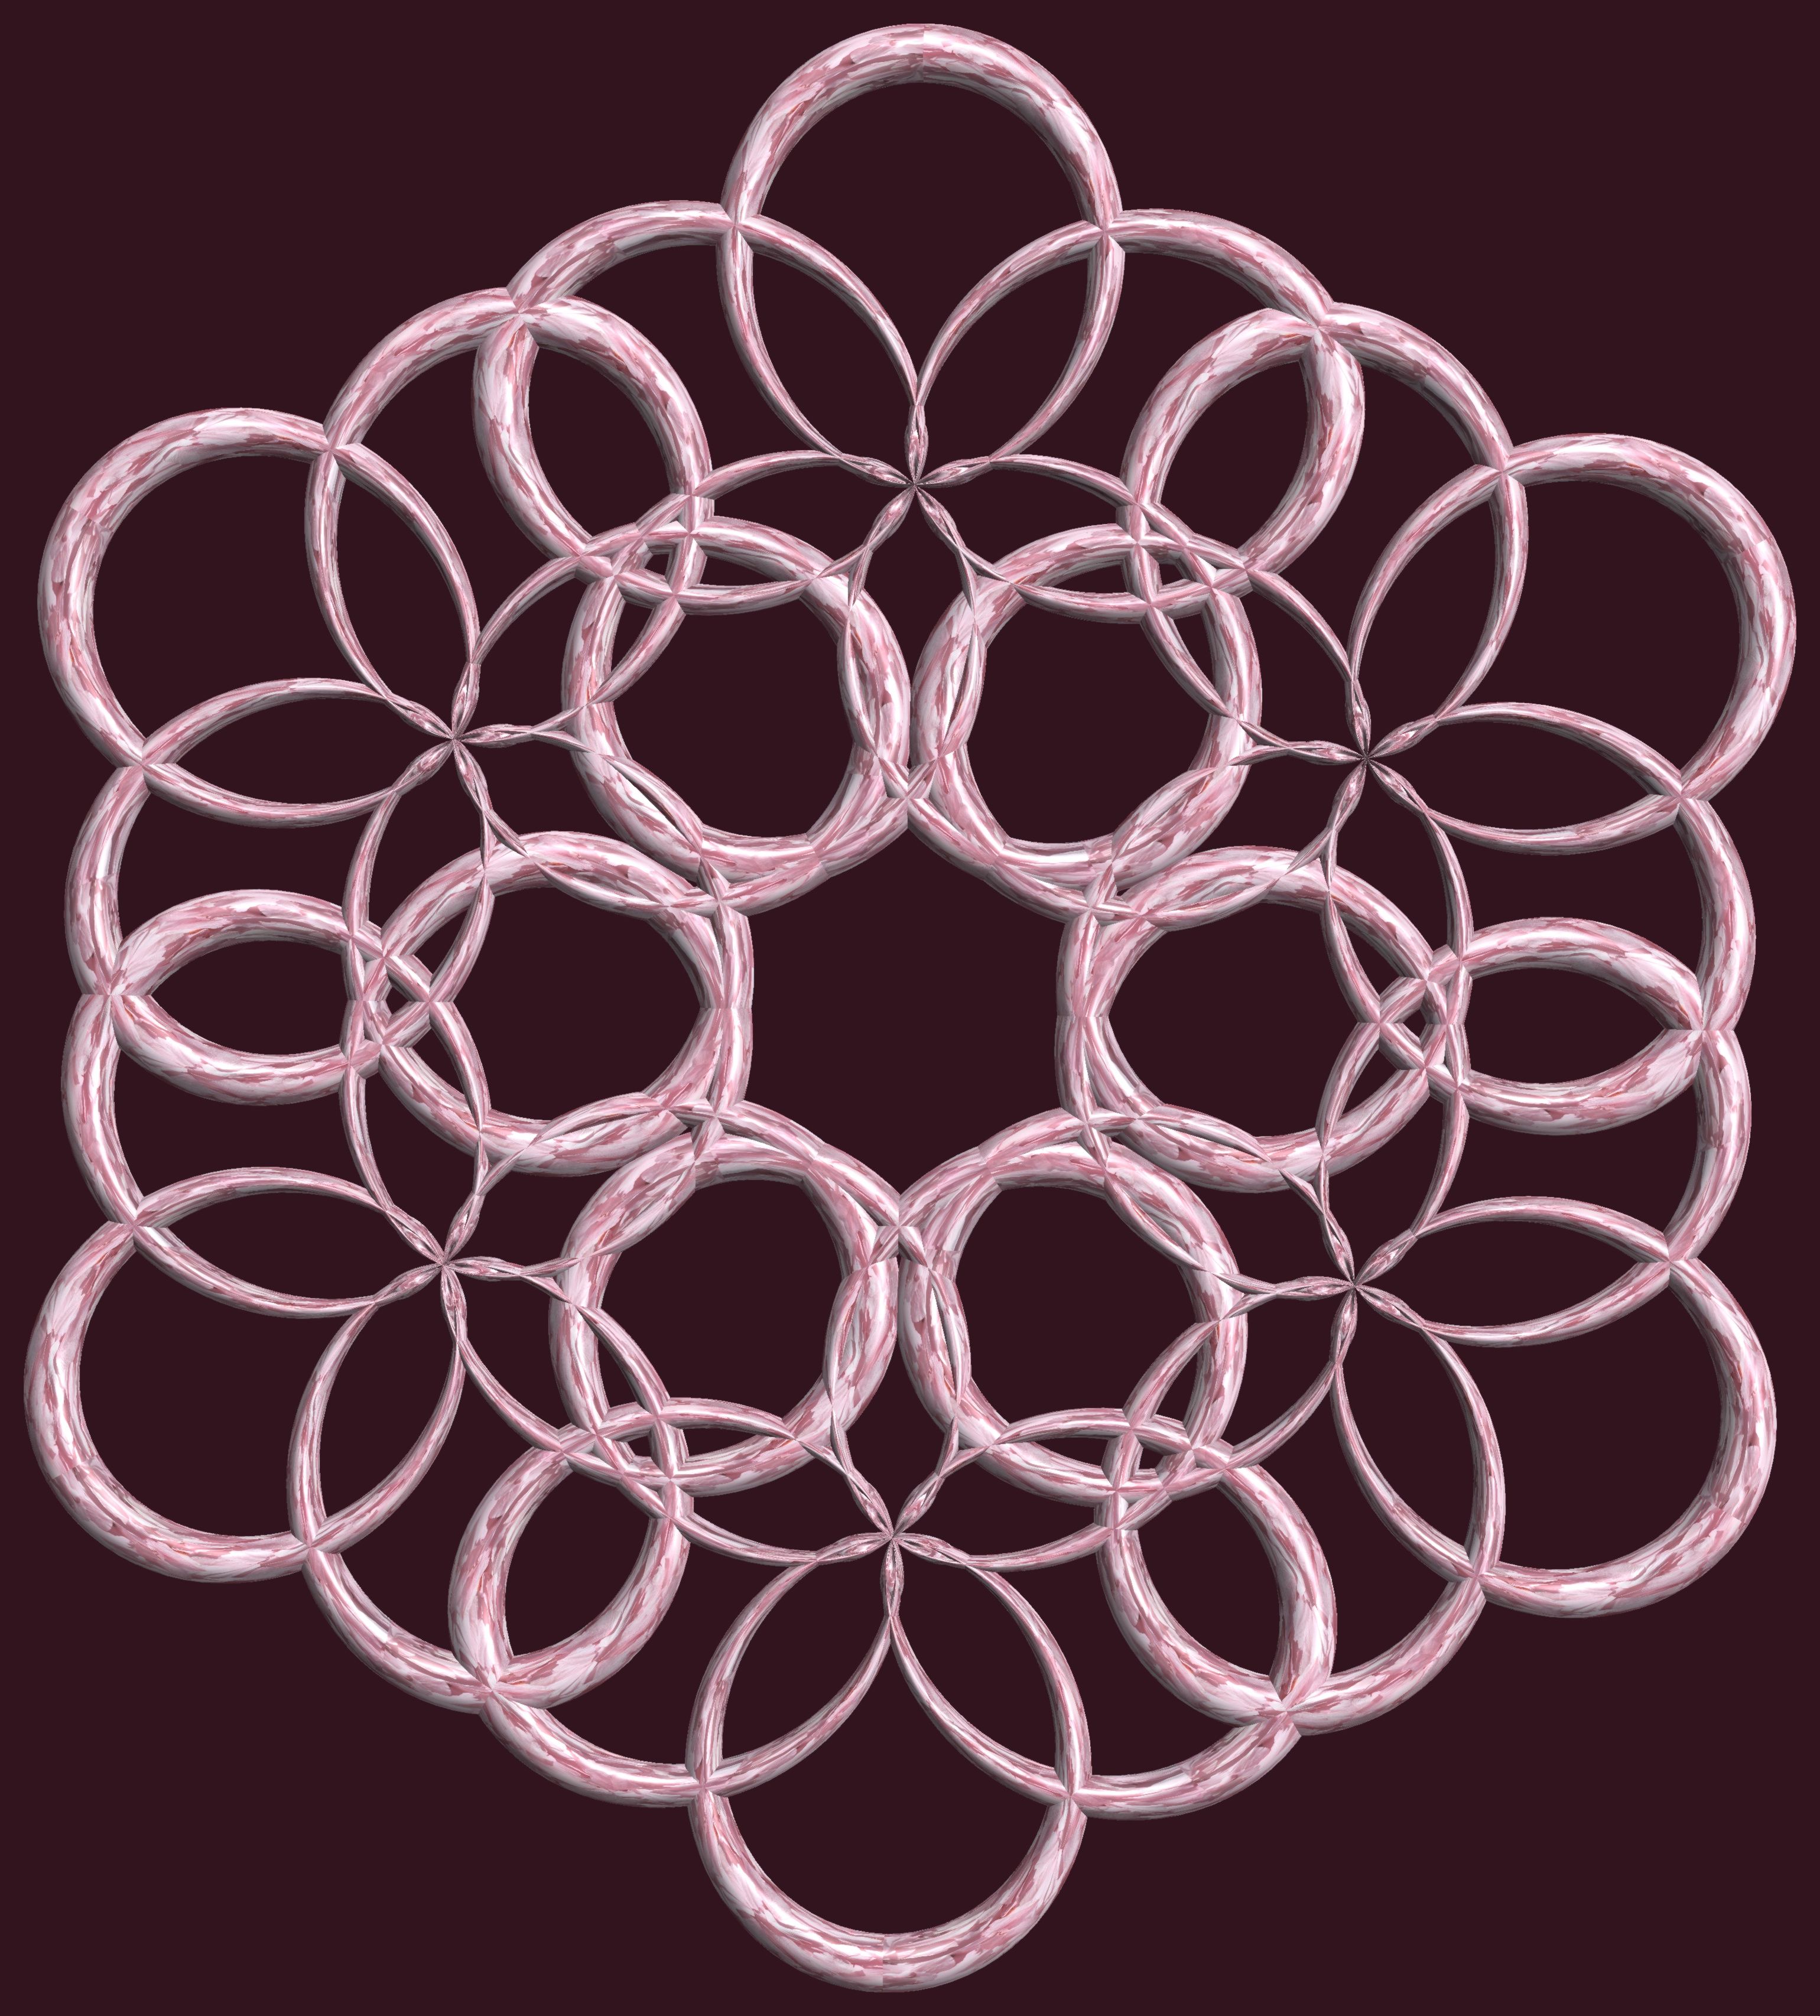
structure, texture, petal, pattern, lighting, material, circle, figure, design, symmetry, 3d, graphic, torus, mathematica, cg, parametricplot3d, code, program, algorithm, abstruct, mapping, lissajous, doily